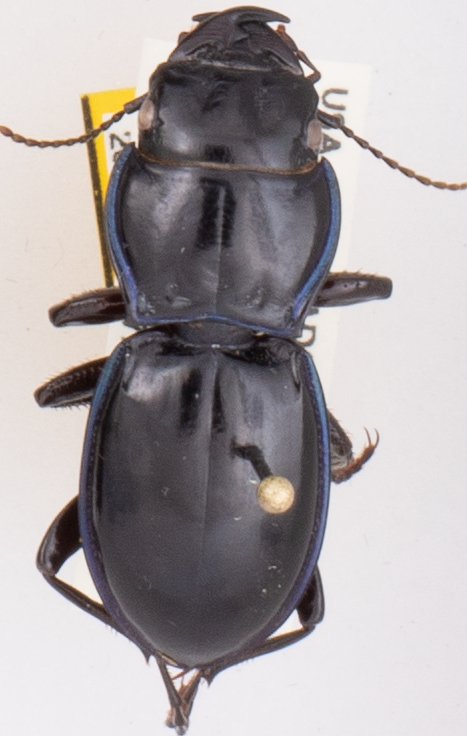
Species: Pasimachus elongatus
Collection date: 2020-08-05
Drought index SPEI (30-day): -0.884
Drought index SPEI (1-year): -0.71
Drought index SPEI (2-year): -0.058